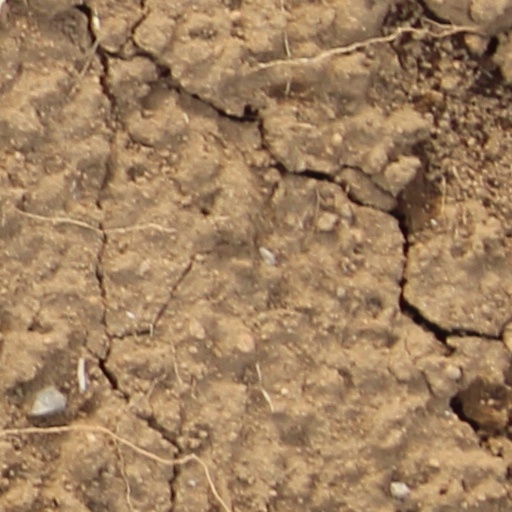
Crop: wheat